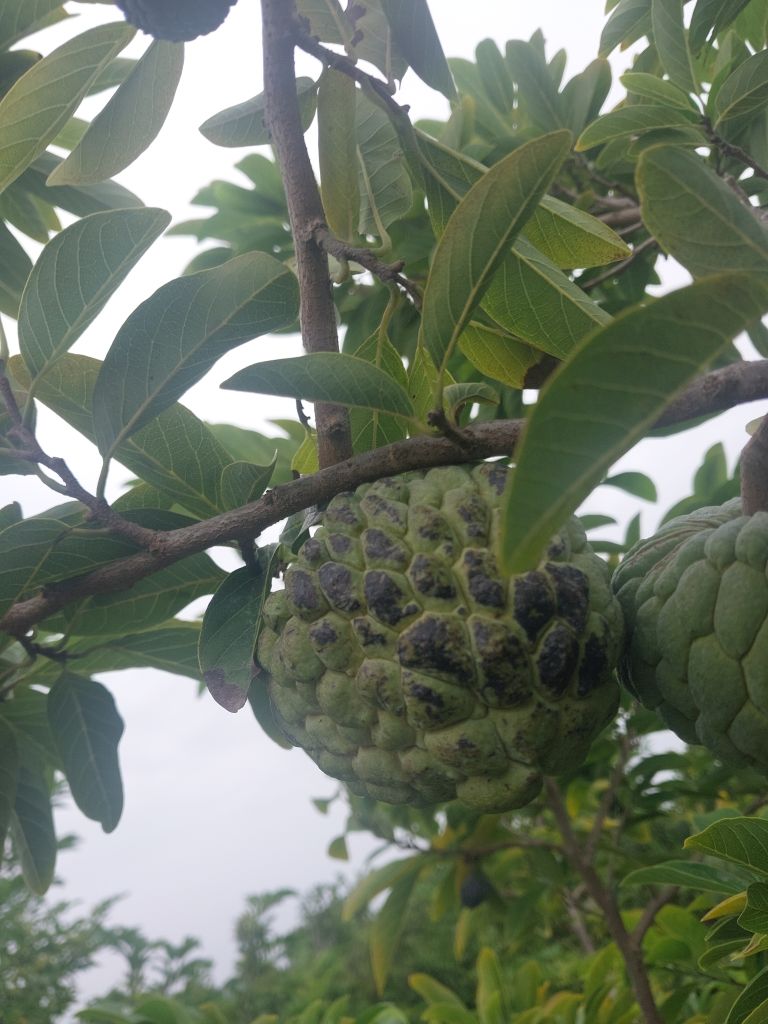
Disease label: Blank Canker